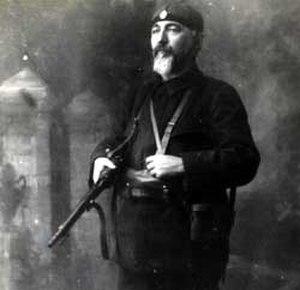
L'Organisation révolutionnaire intérieure macédonienne, abrégé en VMRO, ou en français ORIM, est une organisation politique, militaire et révolutionnaire active dans les territoires ottomans d'Europe de la fin du XIXᵉ siècle au début du XXᵉ siècle.